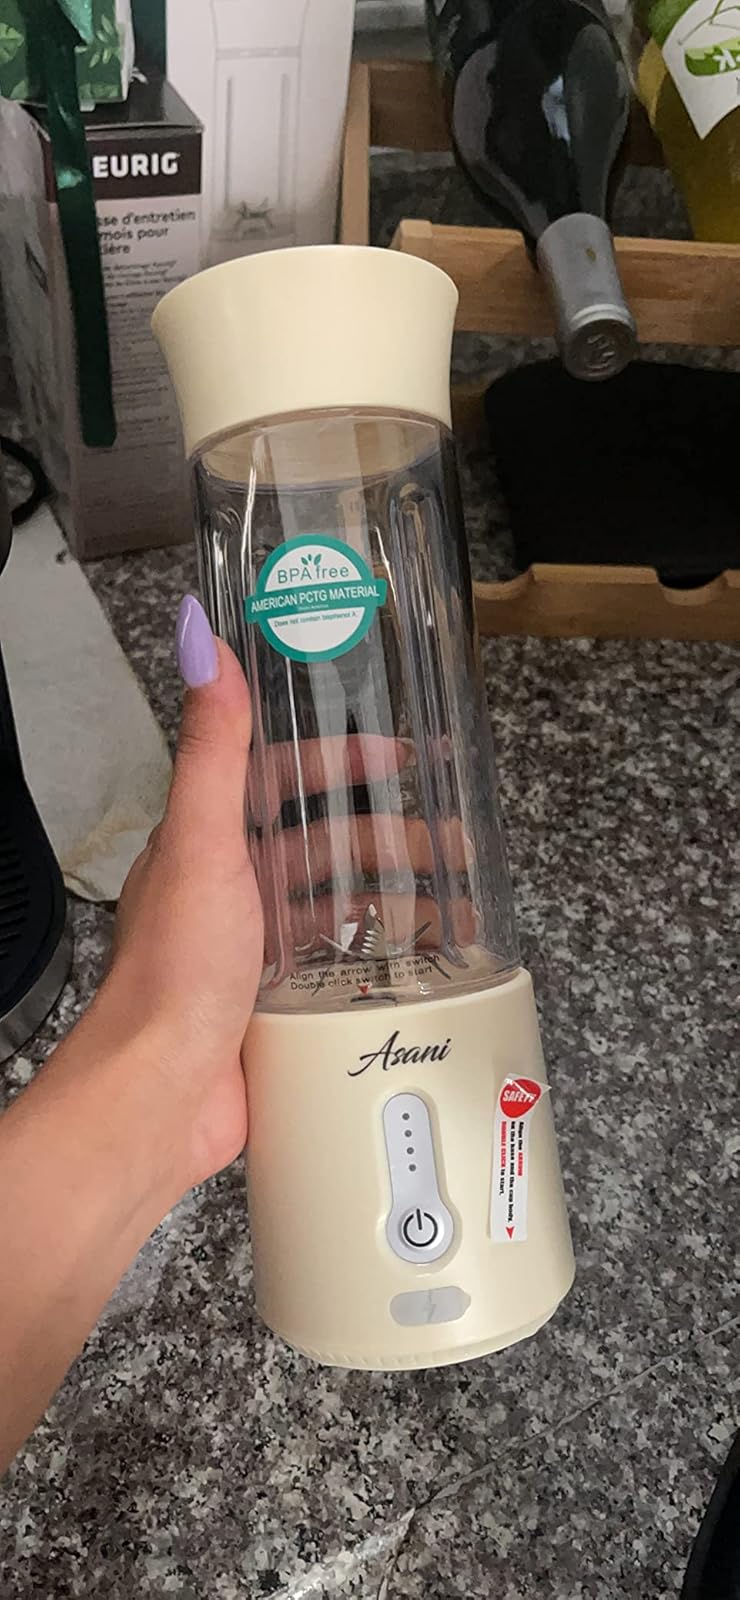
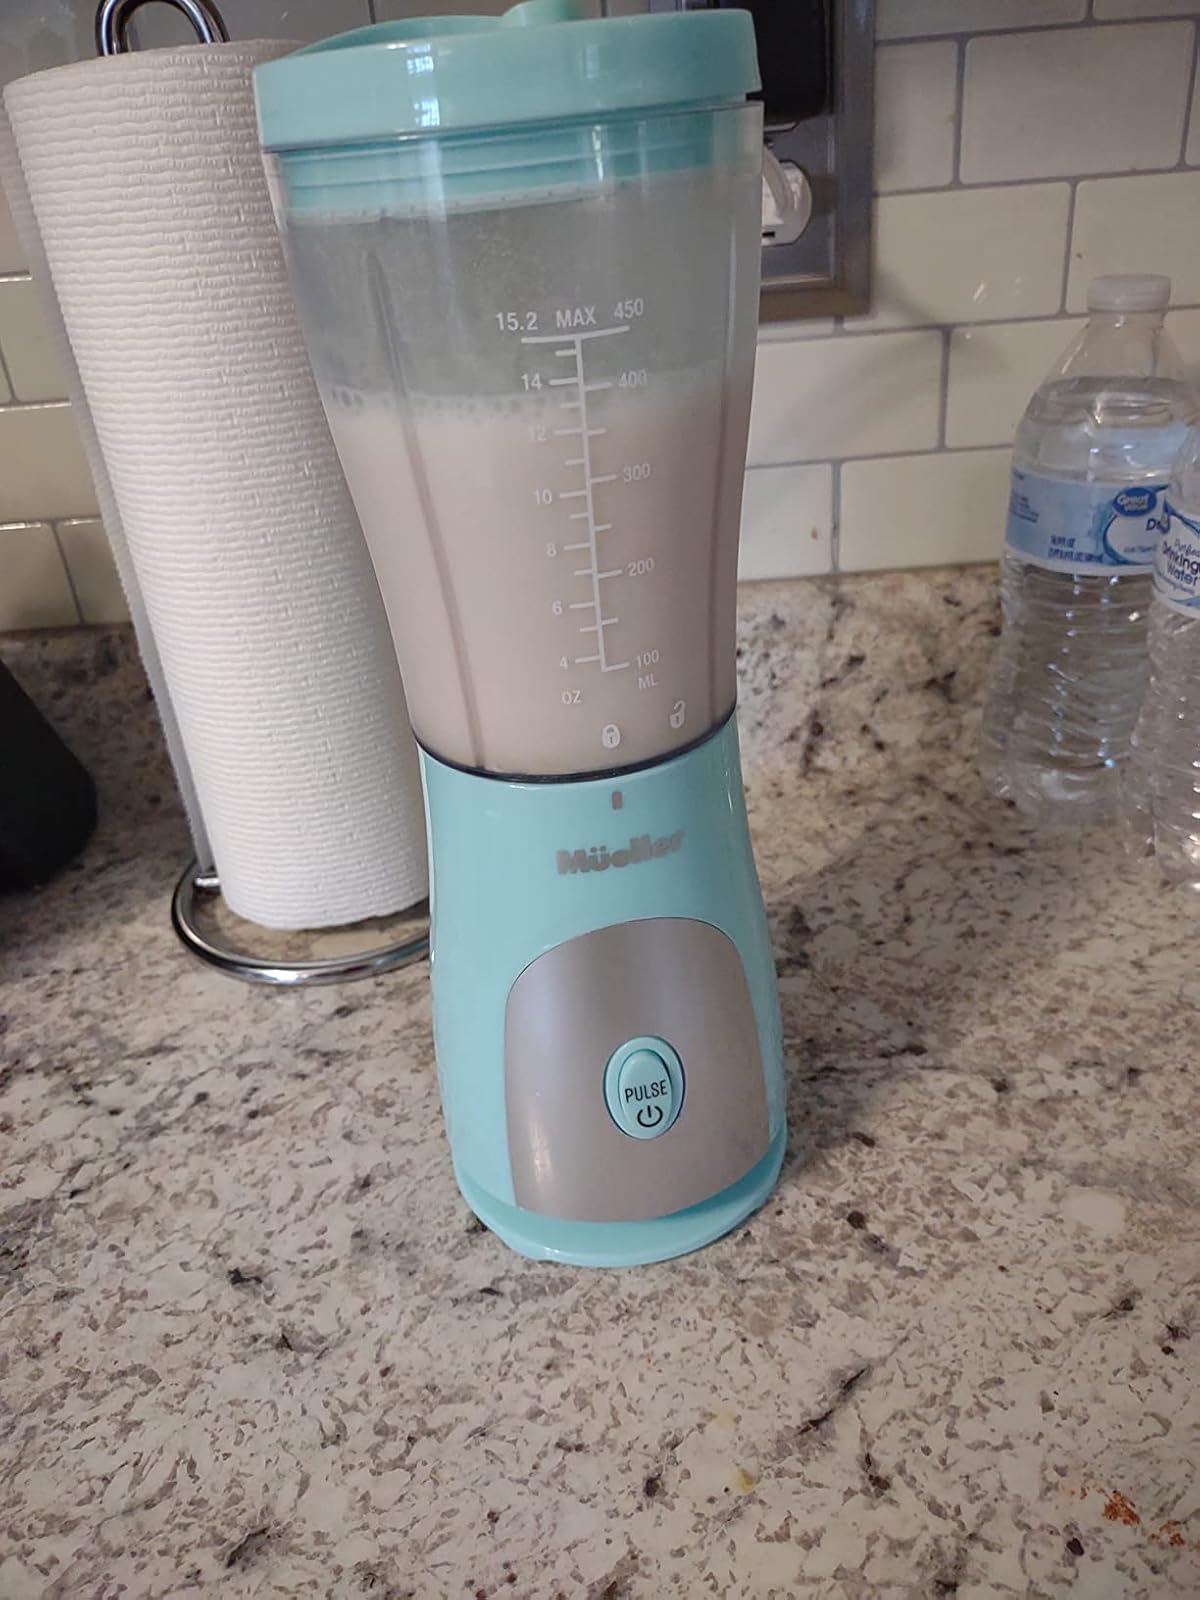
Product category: items_blender
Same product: no